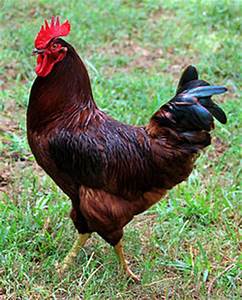
Label: gallina